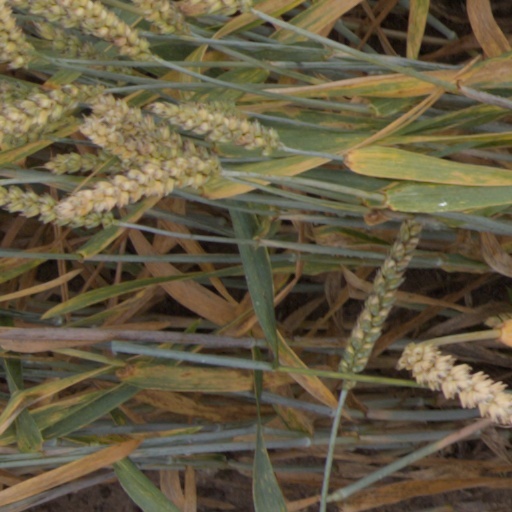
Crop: wheat